Sahara Las Vegas

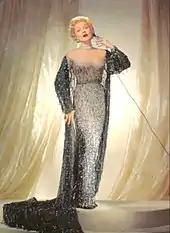
Marlene Dietrich performing at the Sahara

Numerous performers have entertained at the resort over the years, including Buddy Hackett, Liberace, Edgar Bergen and Charlie McCarthy, George Burns, and Sammy Davis Jr. Other performers included Bobby Darin, Red Skelton, Ann Blyth, Martha Raye, Lena Horne, Liza Minnelli, Donald O'Connor, Louis Prima, Kathryn Grayson, Mae West, Jack Benny, Frank Sinatra, Dean Martin, Ann-Margret, George Carlin, Tina Turner, and drag queen Kenny Kerr.